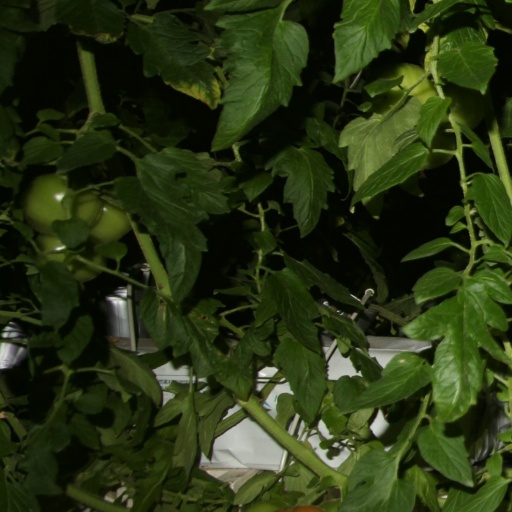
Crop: tomato